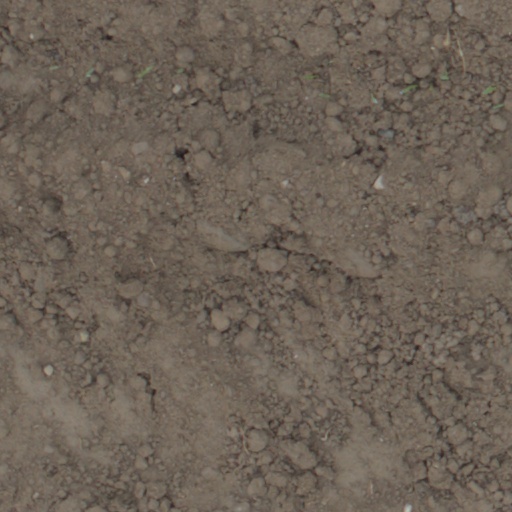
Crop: wheat